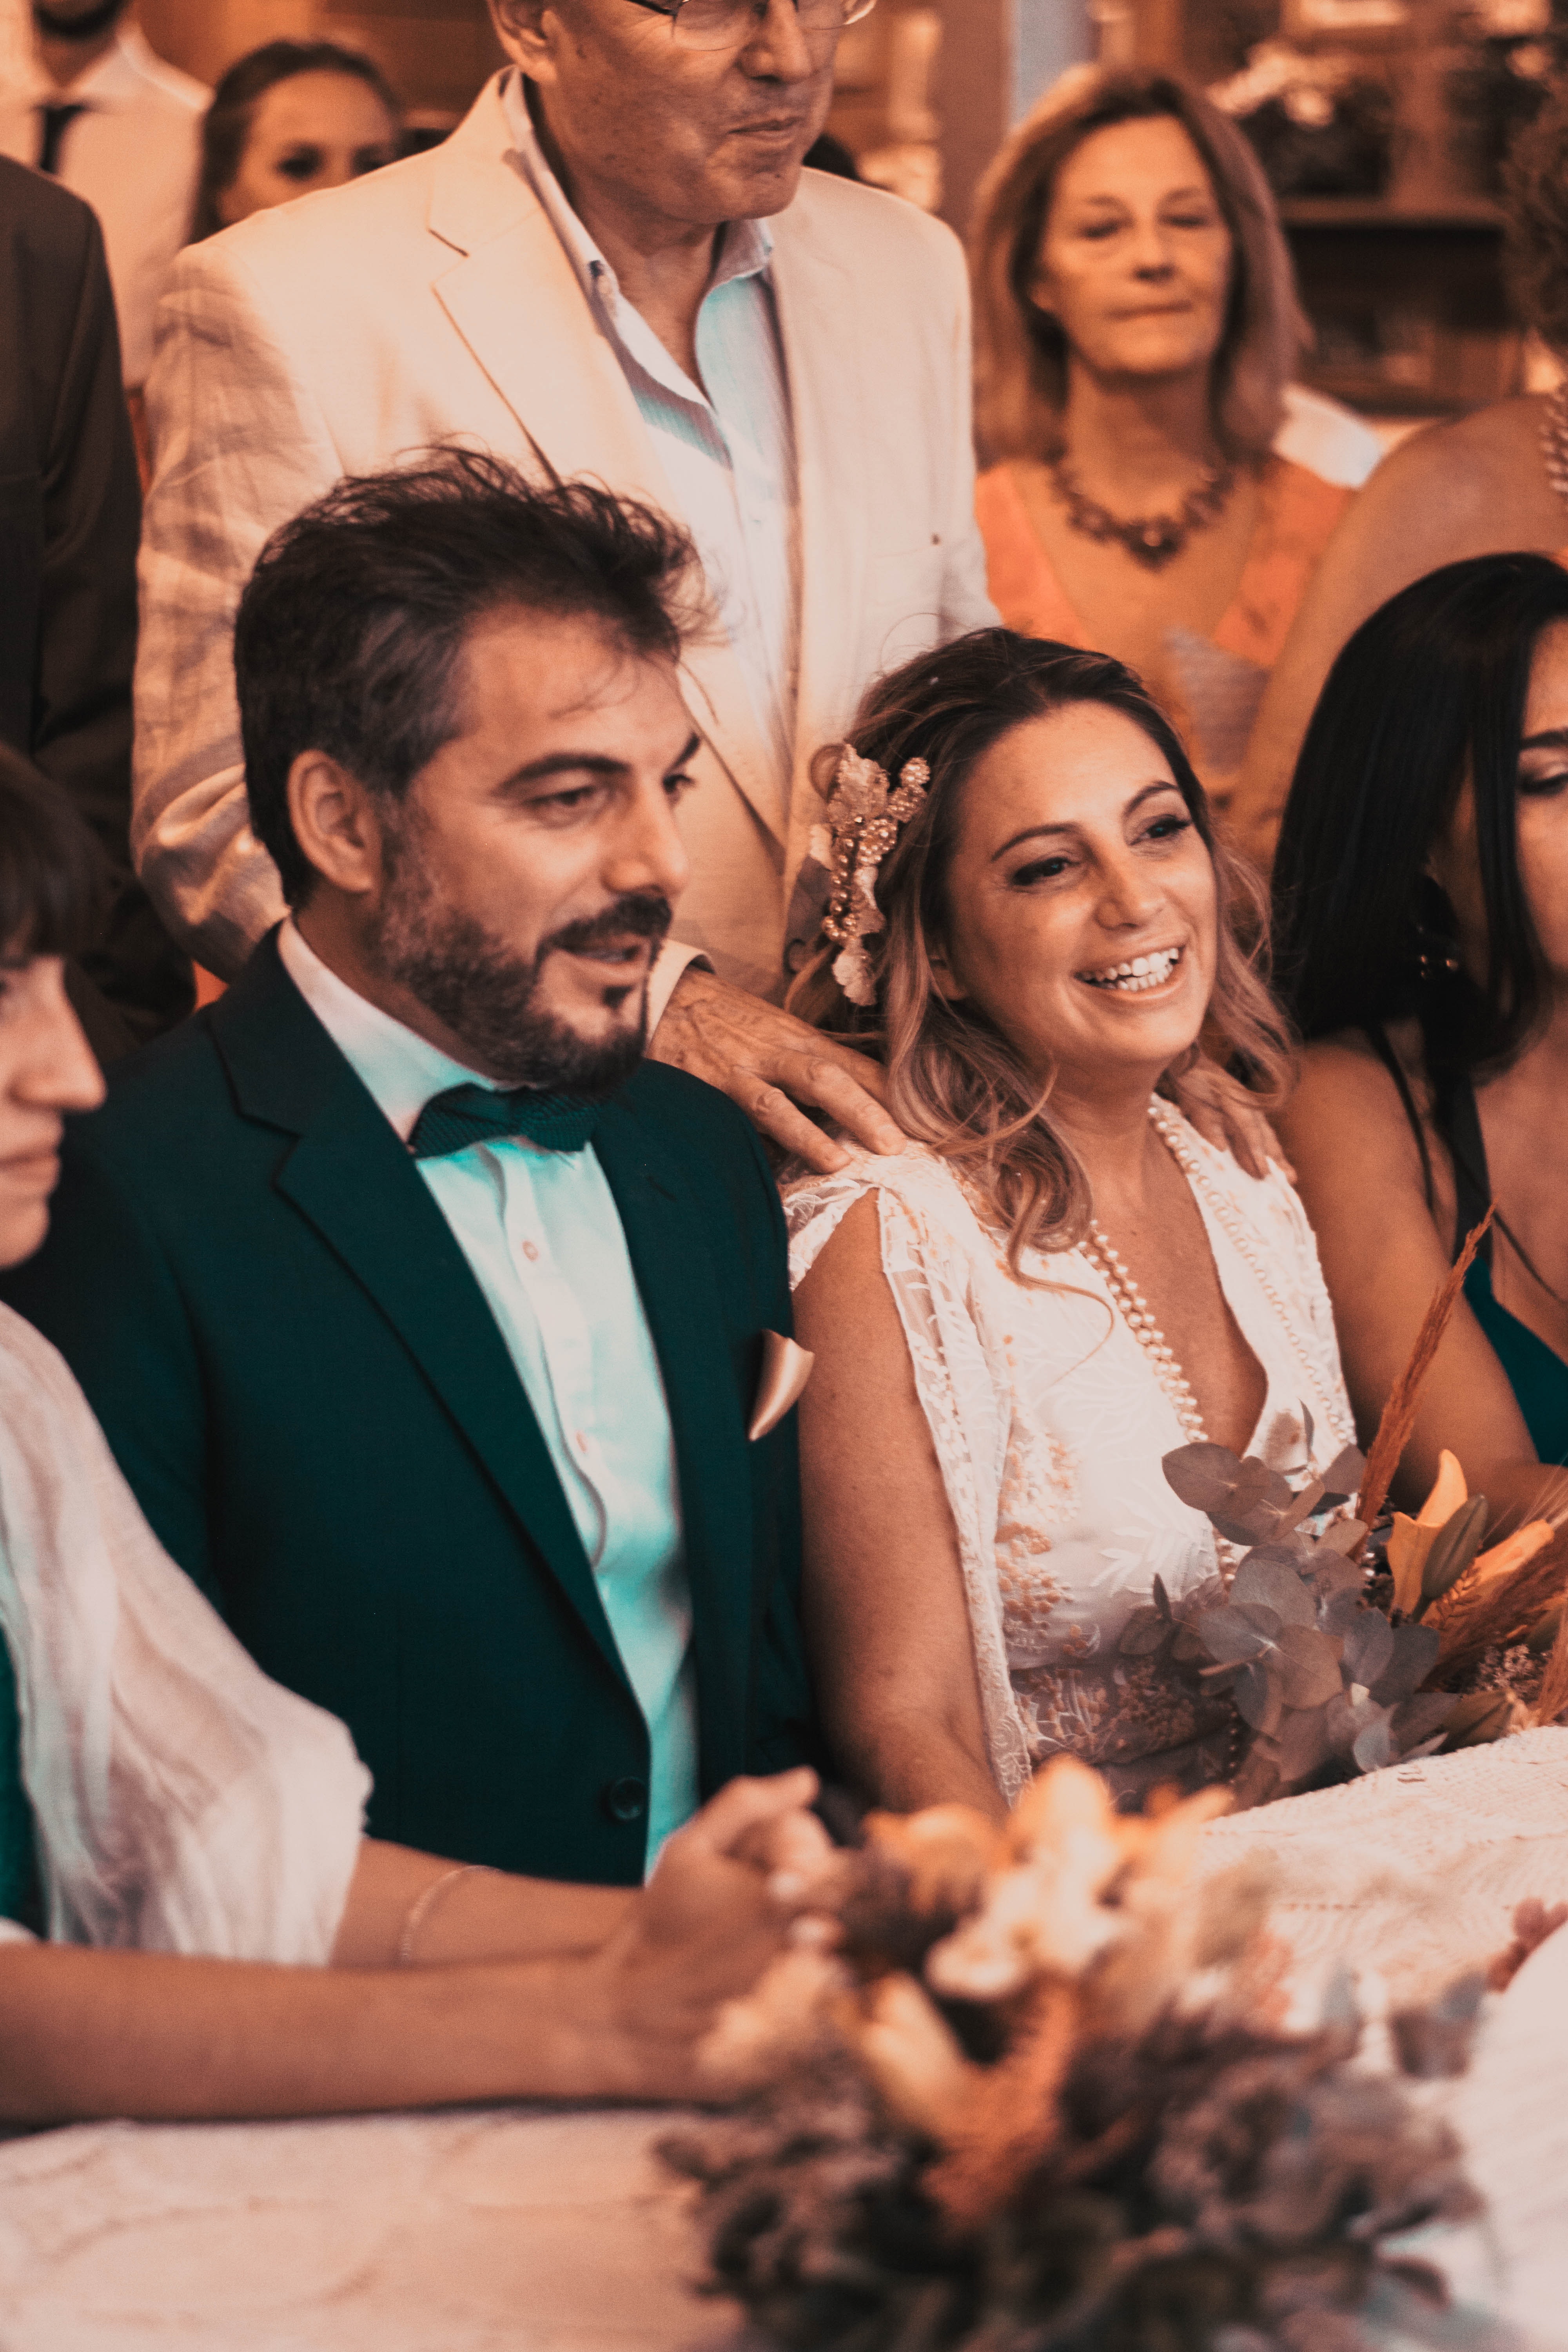
photograph, facial expression, formal wear, event, suit, yellow, ceremony, wedding, fun, friendship, dress, wedding reception, tuxedo, marriage, smile, happy, party, photography, wedding dress, gown, laugh, bridal clothing, fashion accessory, family, bride